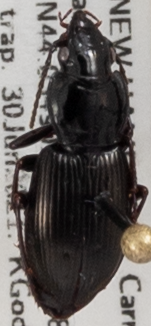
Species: Pterostichus pensylvanicus
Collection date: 2021-06-30
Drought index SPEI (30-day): -1.814
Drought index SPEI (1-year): -1.28
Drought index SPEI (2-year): -0.968